Gustave Schlumberger

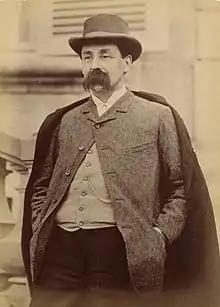
Gustave Schlumberger

Gustave Léon Schlumberger (17 October 1844 – 9 May 1929) was a French historian and numismatist who specialised in the era of the crusades and the Byzantine Empire. His "" (1878–82) is still considered the principal work on the coinage of the crusades. He was awarded the medal of the Royal Numismatic Society in 1903. A large portion of his extensive Crusader coin collection is housed in the Cabinet des Médailles a department of the Bibliothèque nationale de France in Paris.